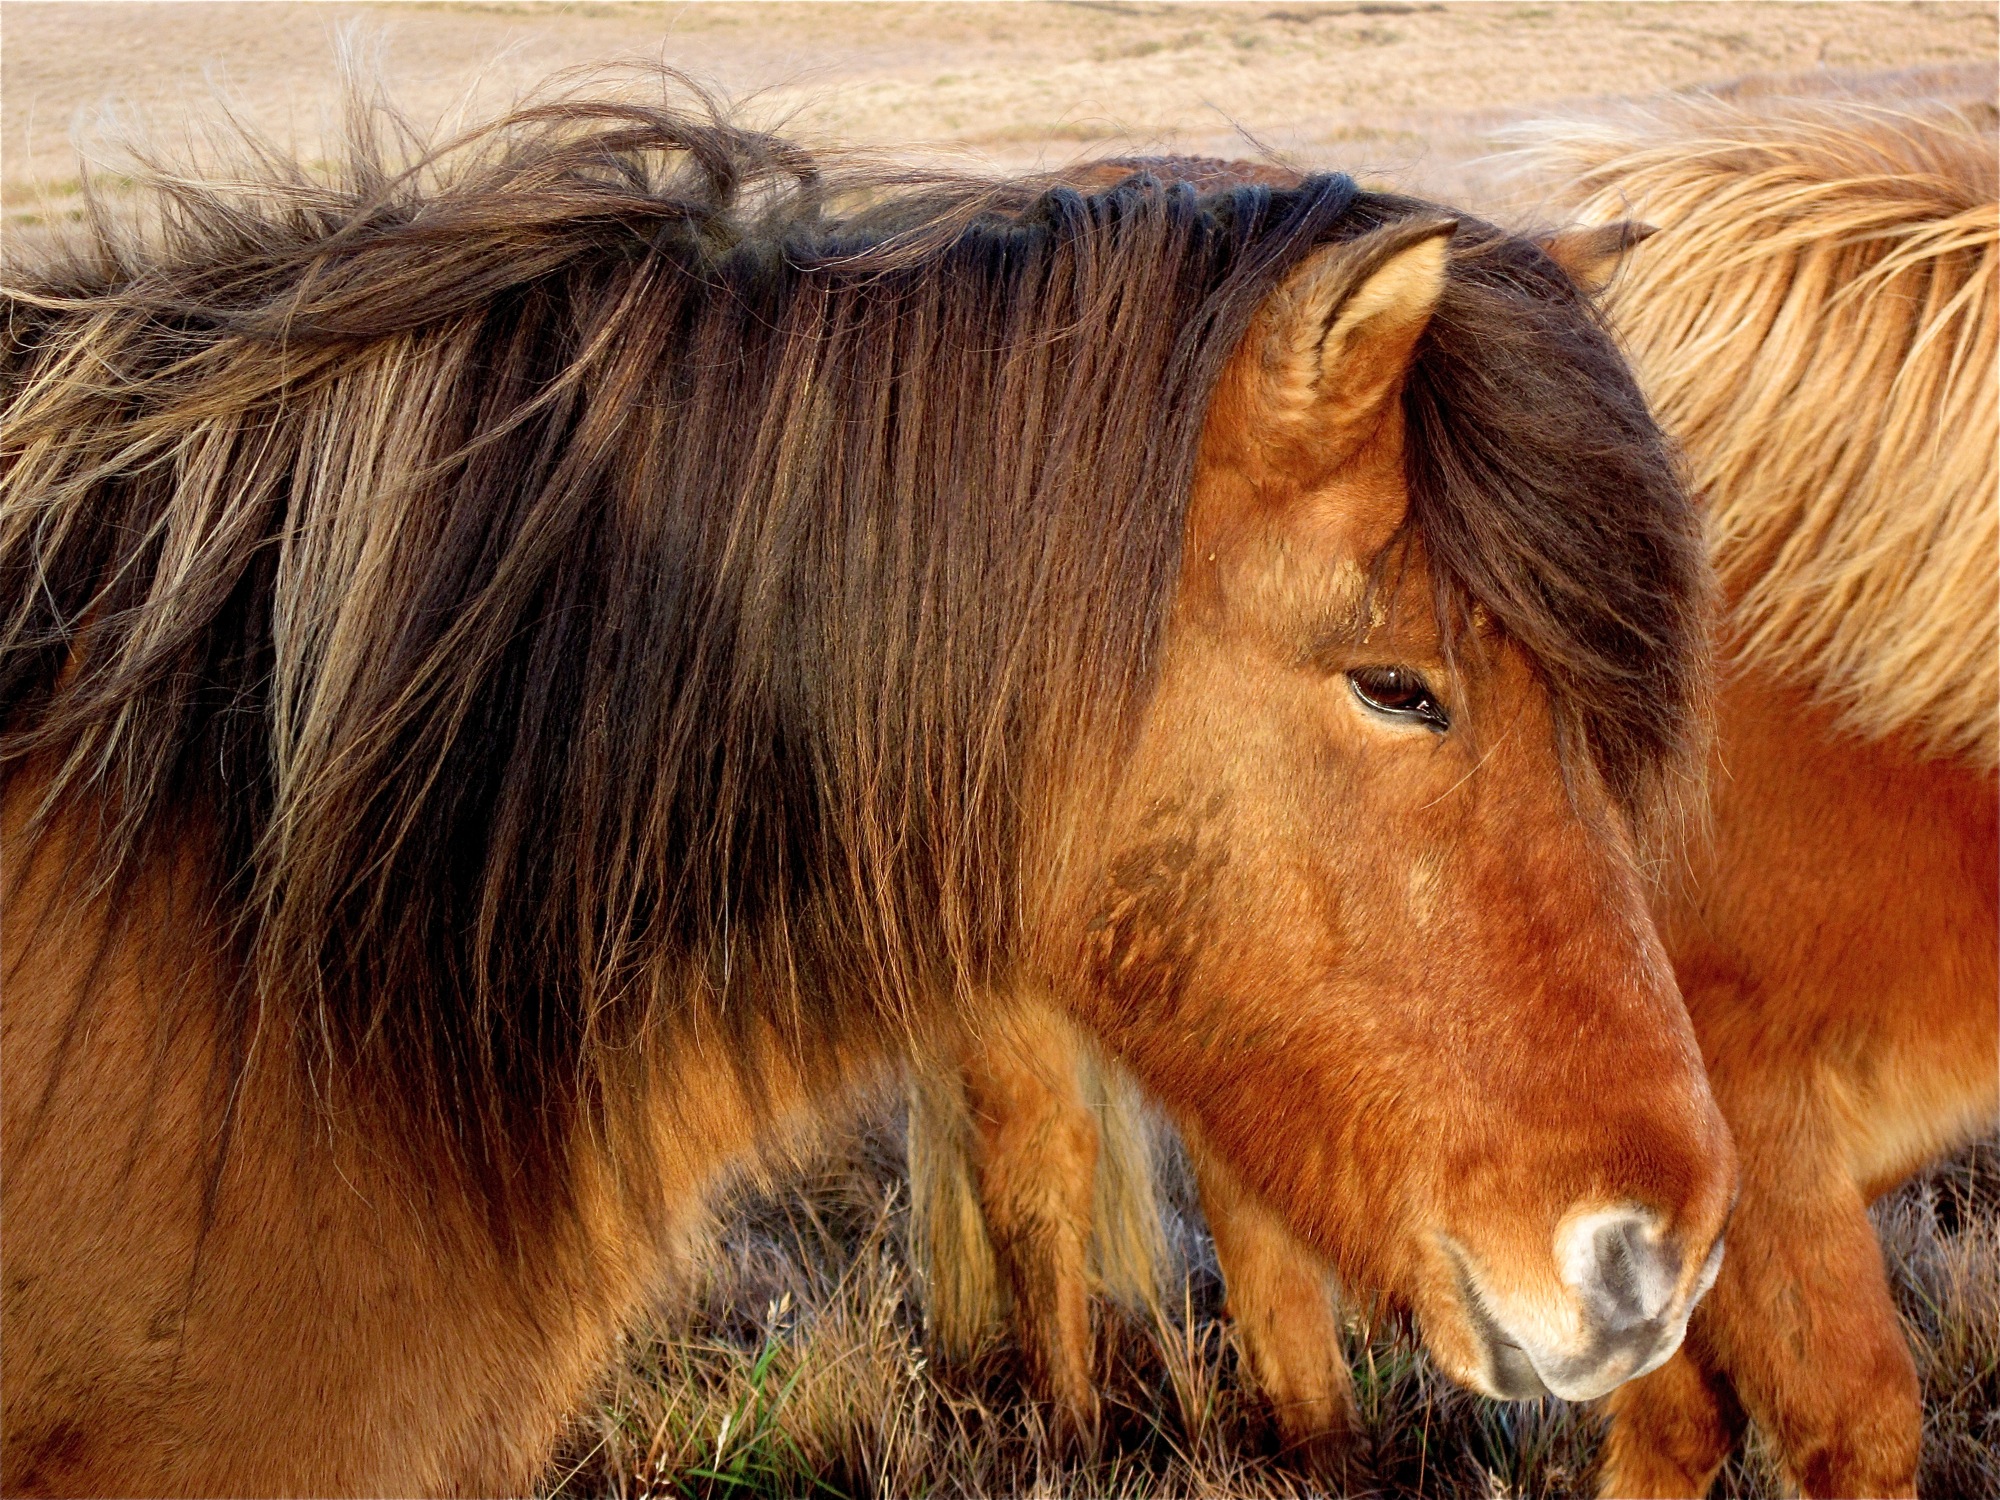
horn, pasture, horse, mammal, mane, iceland, fauna, close up, vertebrate, skinnhufa, cattle like mammal, horse like mammal, mustang horse